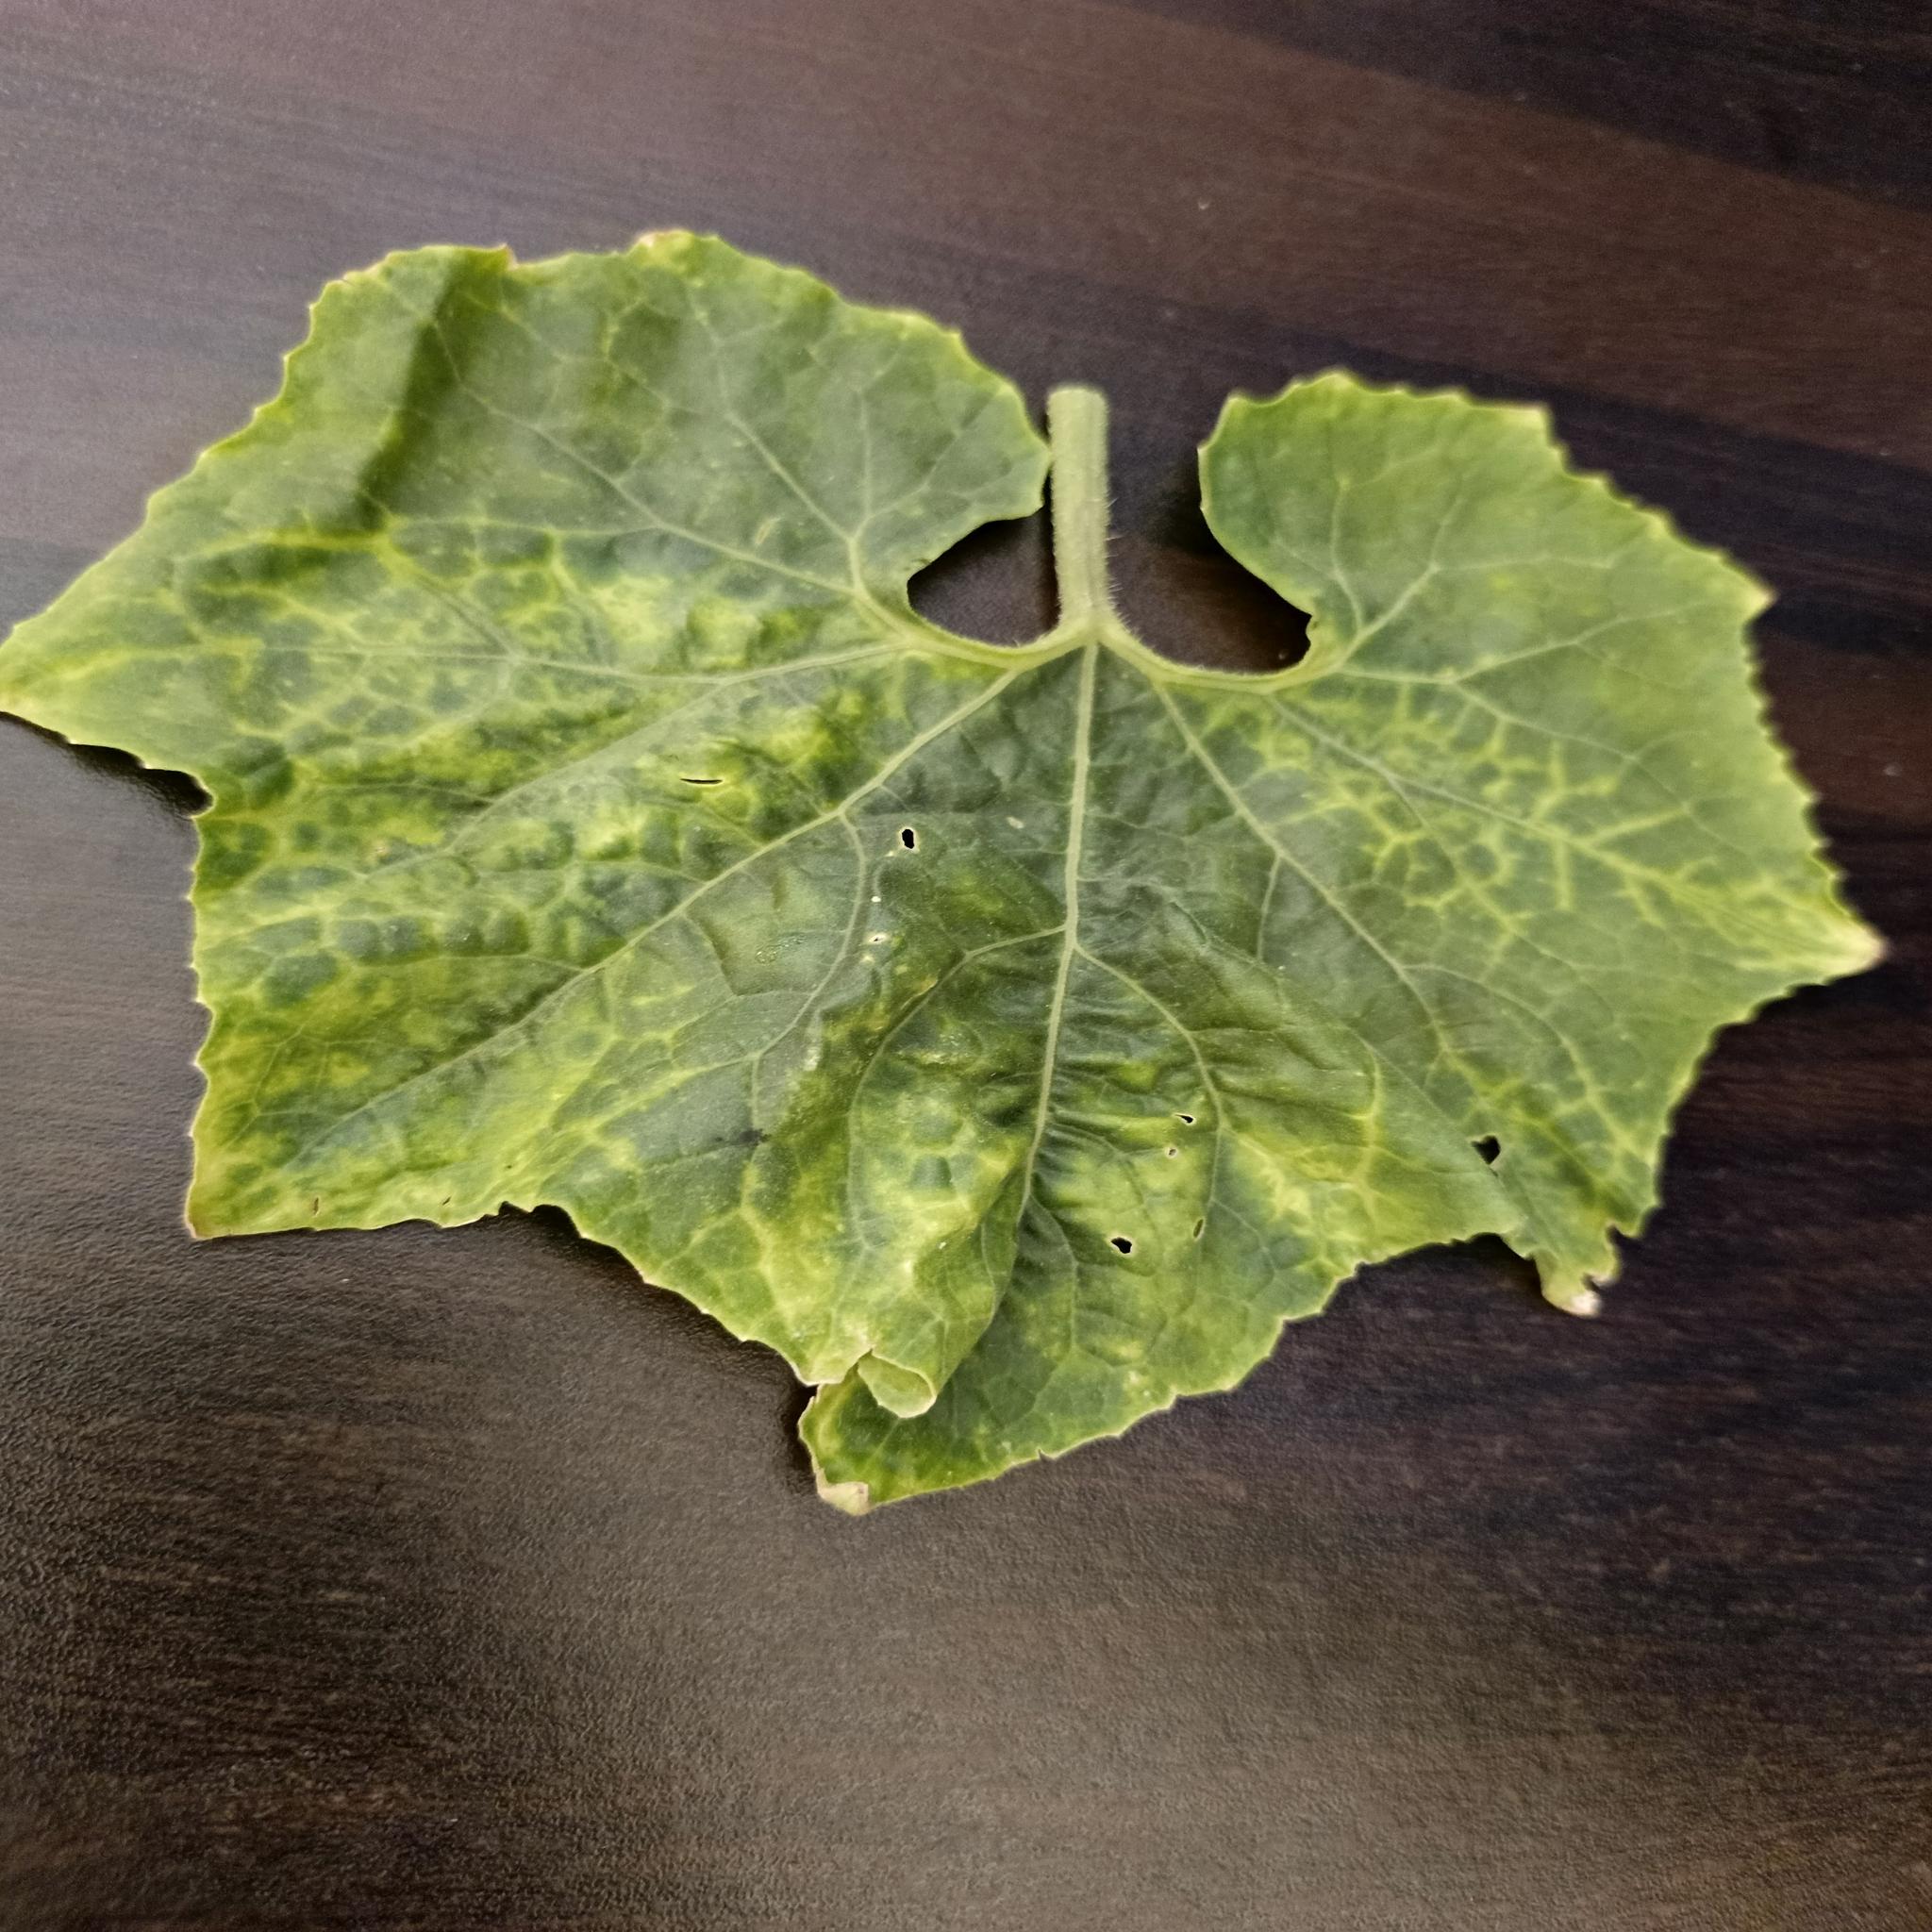
Label: Downy mildew